Key Airlines

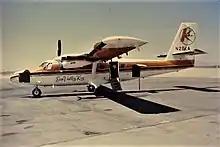
Sun Valley Key Twin Otter

In 1983 the airline was sold and relocated to McCarran International Airport in Las Vegas, Nevada. A Boeing 727-100 was operated with charter flights to Miami, the Caribbean and Mexico.